Ballboy (band)

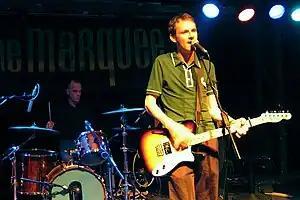
Ballboy at The Marquee in 2005

Ballboy is a four-piece indie band from Edinburgh, Scotland. Formed in the late 1990s, the band released five albums between 2001 and 2008.